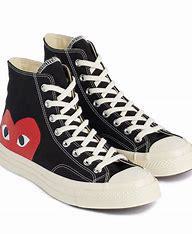
Brand: Converse
Model: Chuck Taylor Alt Star